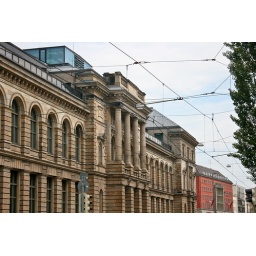
Interesting building near the train station.